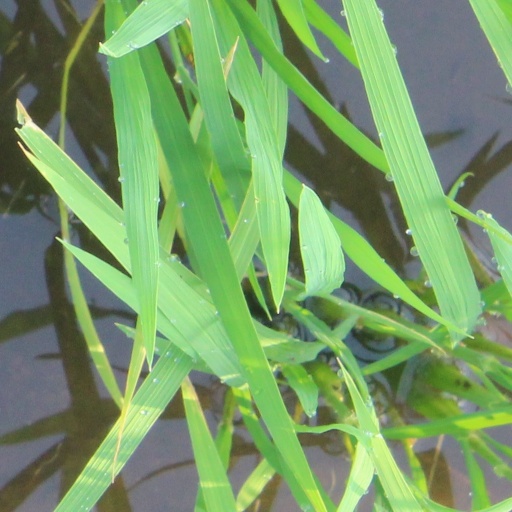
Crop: rice